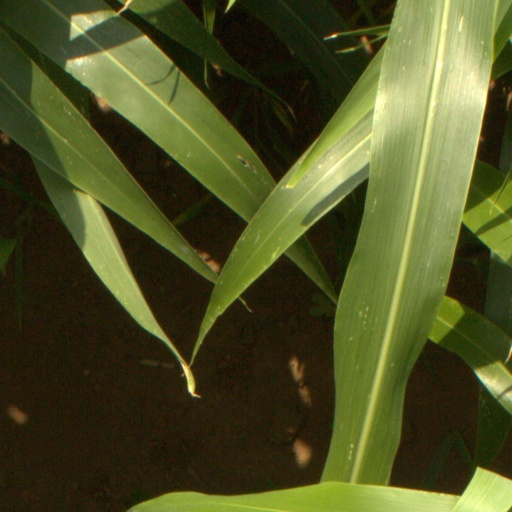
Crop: sorghum